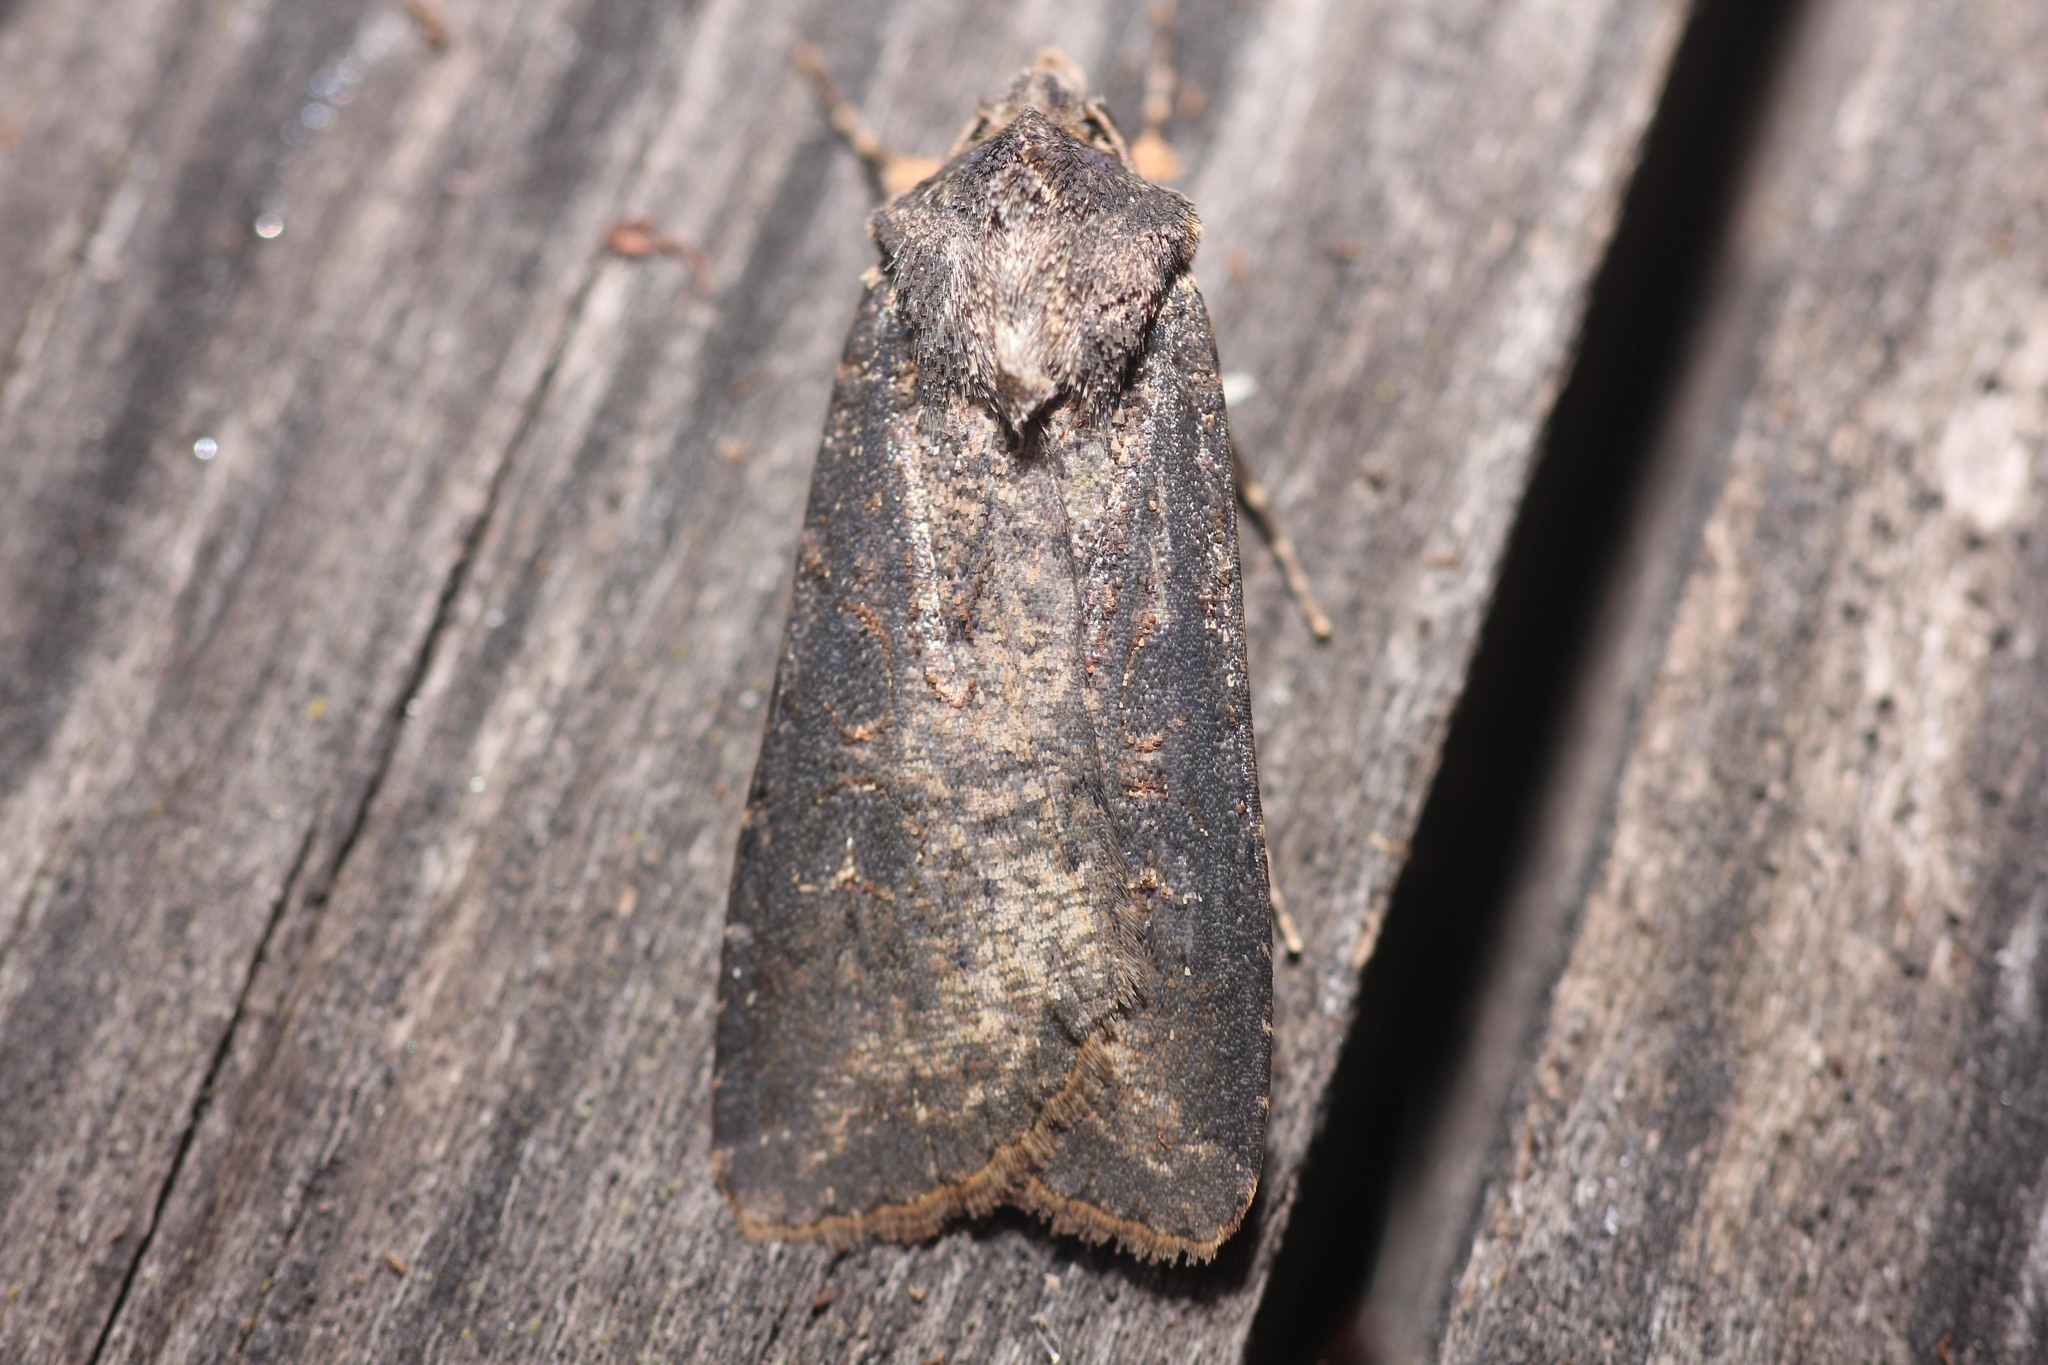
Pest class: cutworms